Spread of Islam in Indonesia

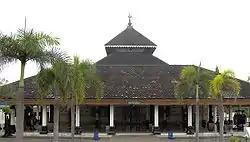
Grand Mosque of Demak, the first Muslim state in Java

Firmer evidence documenting continued cultural transitions comes from two late-14th century gravestones from Minye Tujoh in North Sumatra, each with Islamic inscriptions but in Indian-type characters and the other Arabic. Dating from the 14th century, tombstones in Brunei, Terengganu (northeast Malaysia) and East Java are evidence of Islam's spread. The Trengganu stone has a predominance of Sanskrit over Arabic words, suggesting the representation of the introduction of Islamic law. According to the "Ying-yai Sheng-lan: The overall survey of the ocean's shores' (1433)" a written account by Zheng He's chronicler and translator Ma Huan: "the main states of the northern part of Sumatra were already Islamic Sultanates. In 1414, he visited the Malacca Sultanate, its ruler Iskandar Shah was Muslim and also his people, and they were very strict believers".